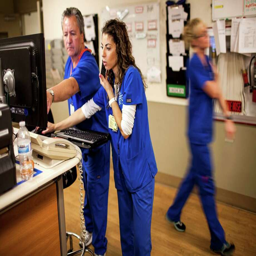
nurses in the emergency room .